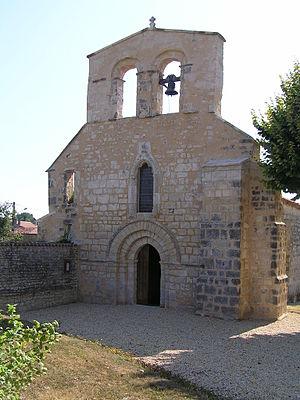
église de Bignac
Bignac est une ancienne commune du Sud-Ouest de la France, située dans le département de la Charente, en région Nouvelle-Aquitaine, devenue le 1ᵉʳ janvier 2016 une commune déléguée au sein de la commune nouvelle de Genac-Bignac.
Genac-Bignac est une commune nouvelle située dans le département de la Charente, en région Nouvelle-Aquitaine, qui a été créée le 1ᵉʳ janvier 2016 par la fusion des communes de Genac et de Bignac.